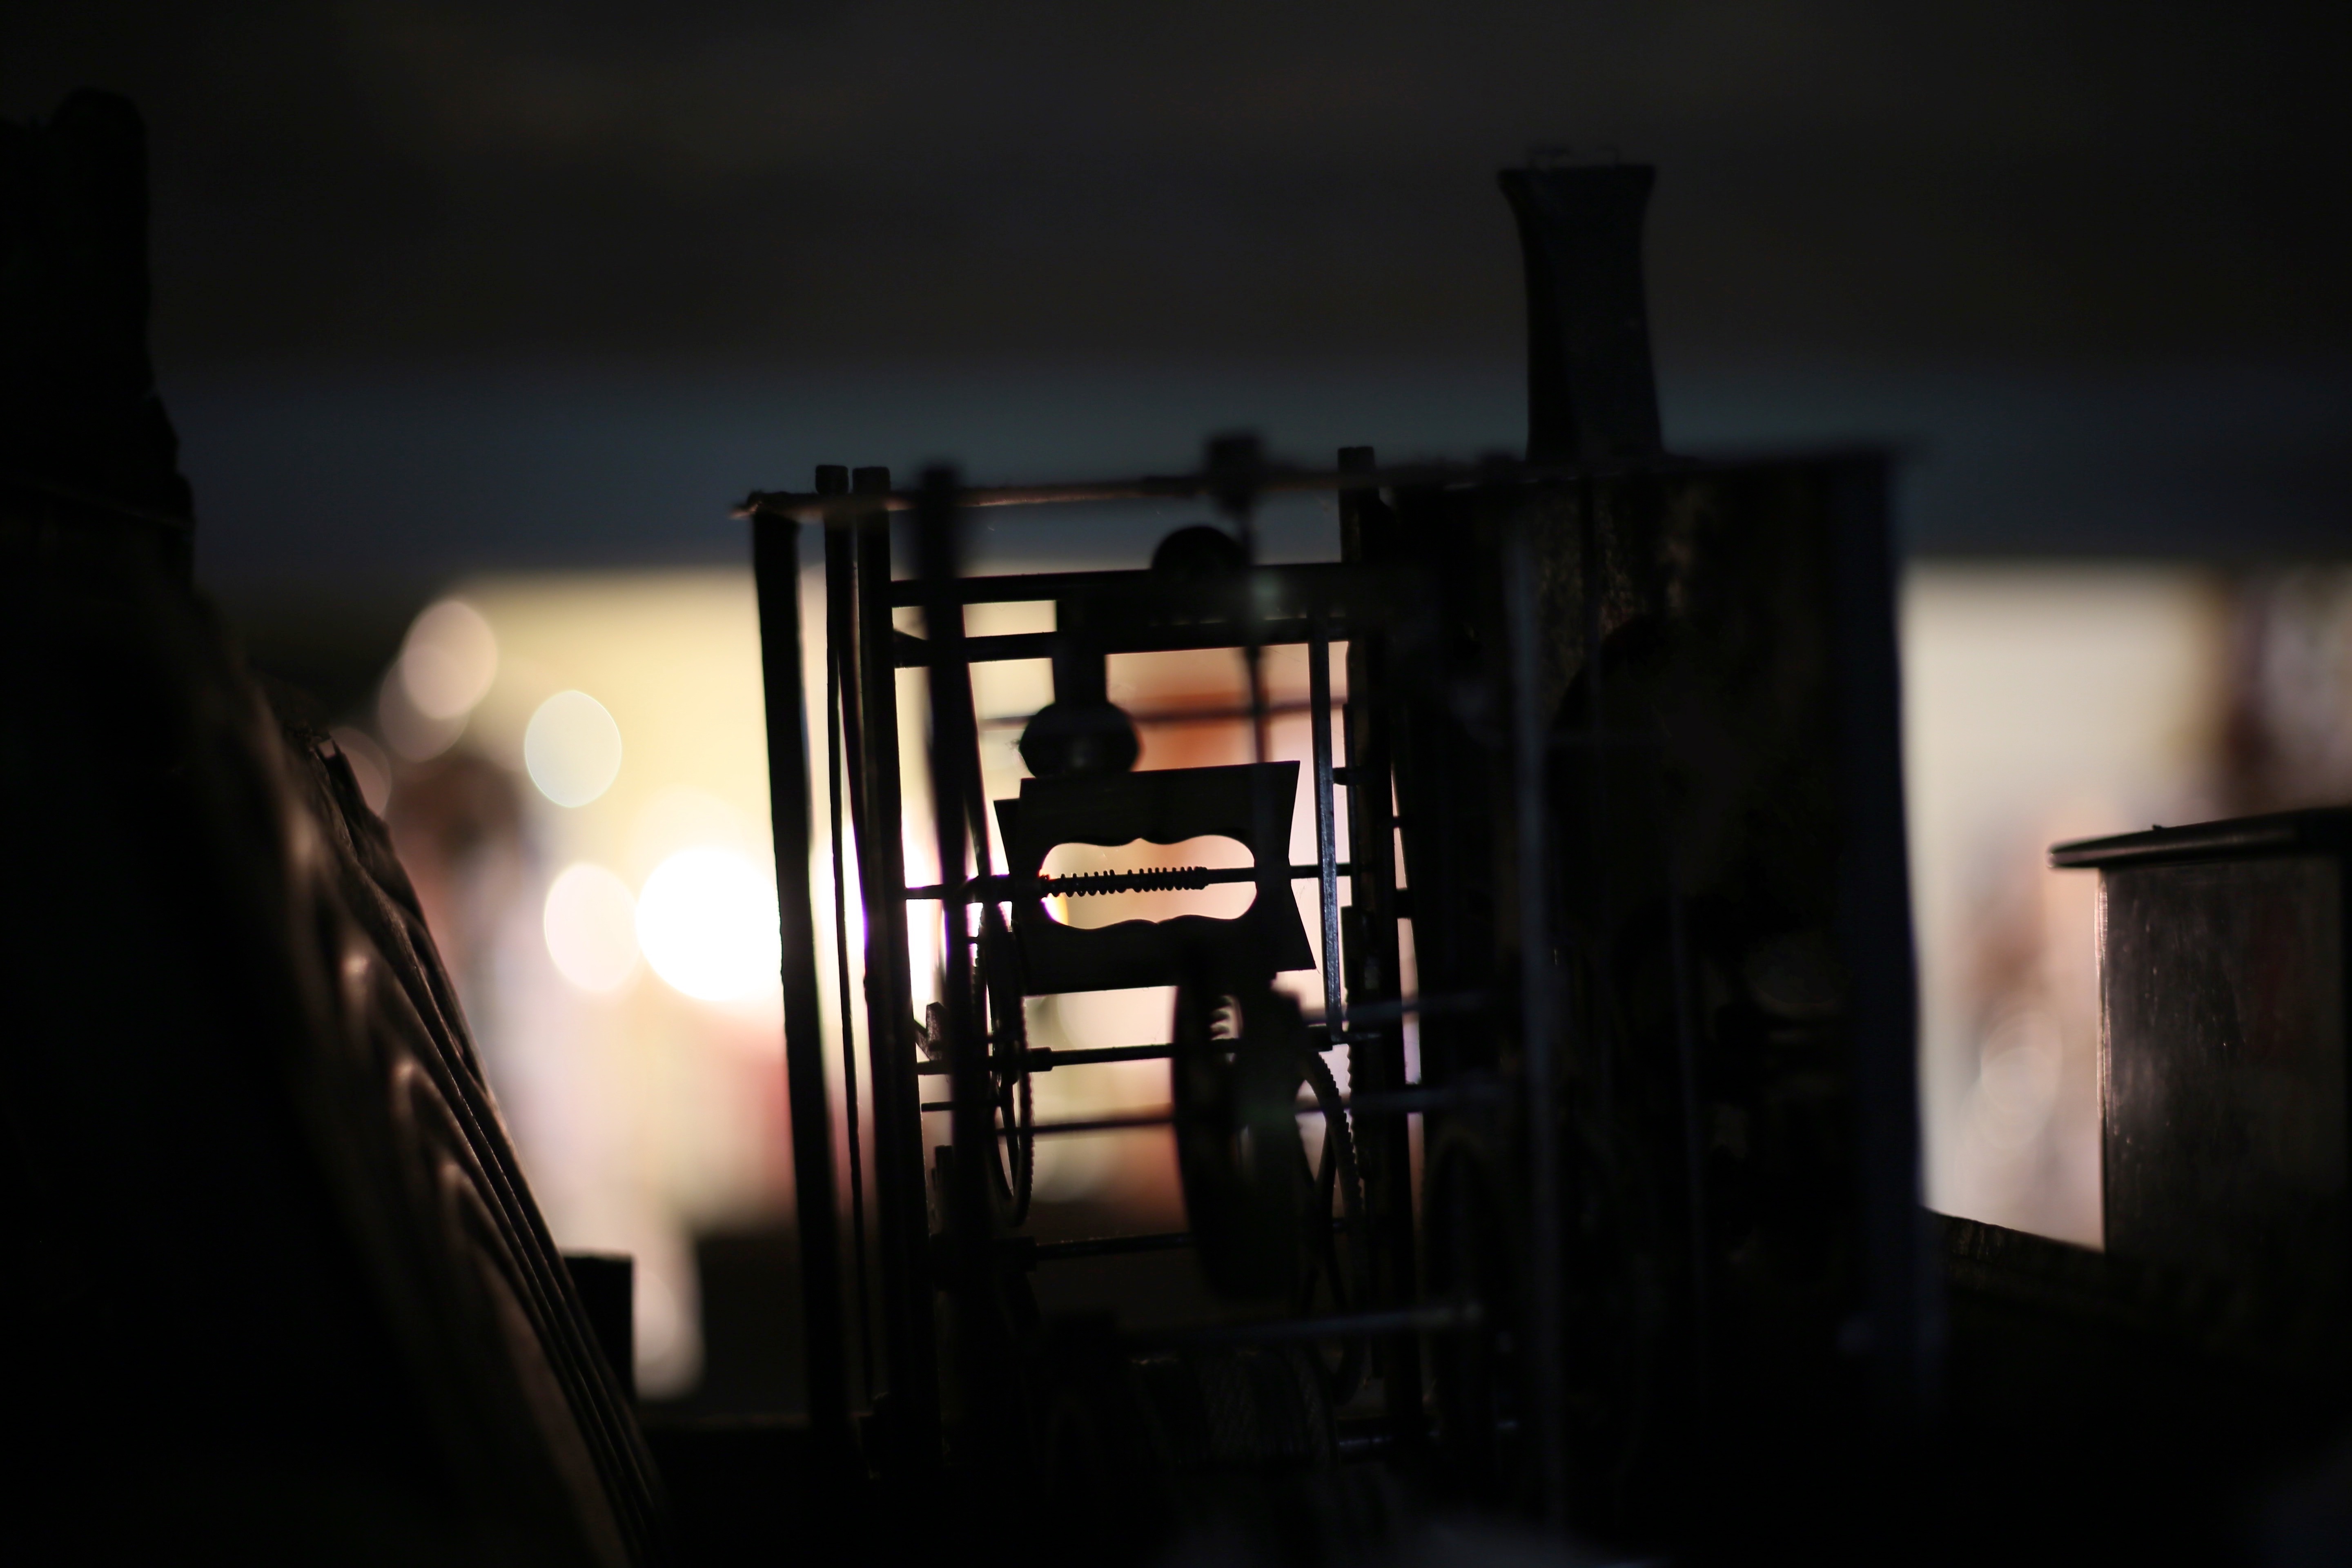
light, darkness, black, lighting